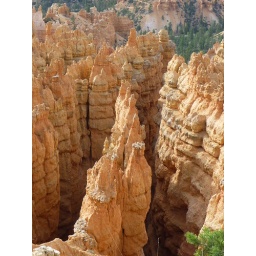
Pillars of rock formed by wind and water erosion